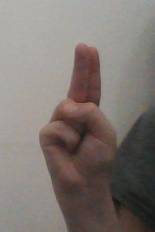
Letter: taa